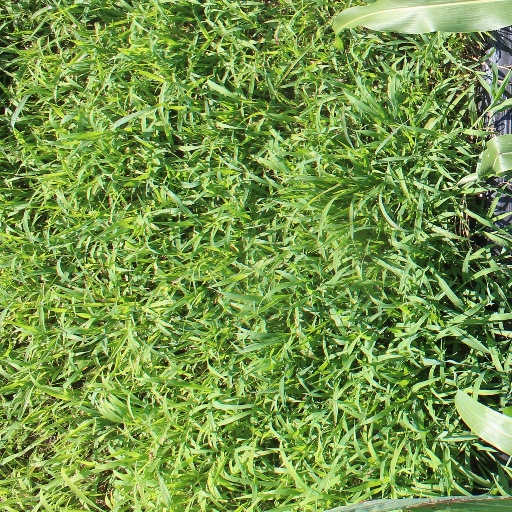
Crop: sorghum